Isaac Asimov

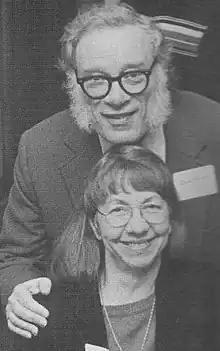
Asimov with his second wife, Janet. "[Sideburns] became a permanent feature of my face, and it is now difficult to believe early photographs that show me without [them]." (Photo by Jay Kay Klein.)

He was an able public speaker and was regularly invited to give talks about science in his distinct New York accent. He participated in many science fiction conventions, where he was friendly and approachable. He patiently answered tens of thousands of questions and other mail with postcards and was pleased to give autographs. He was of medium height, and stocky build. In his later years, he adopted a signature style of "mutton-chop" sideburns. He took to wearing bolo ties after his wife Janet objected to his clip-on bow ties. He never learned to swim or ride a bicycle, but did learn to drive a car after he moved to Boston. In his humor book "Asimov Laughs Again", he describes Boston driving as "anarchy on wheels".